Masanori Hata

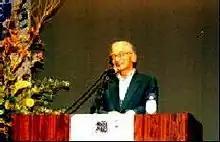
Hata in 2003

Hata was born in Fukuoka Prefecture on 17 April 1935. He graduated from the Faculty of Biology at Tokyo University in 1958, and went on to complete a master's degree in 1959. Trained as a zoologist, he worked as a documentary filmmaker producing nature films. He moved to the eastern coast of Hokkaidō to establish the Mutsugorō Animal Kingdom nature preserve, where he and his family lived with over 300 wild and domestic animals. He was the author of over 100 books, including collections of his Mutsugorō essays on nature such as "Warera dōbutsu mina kyōdai" (All of Us Animals Are Brothers and Sisters, 1967) and "Mutsogorō no hakubutsushi" (Mutsugoro's Natural History, 1975).